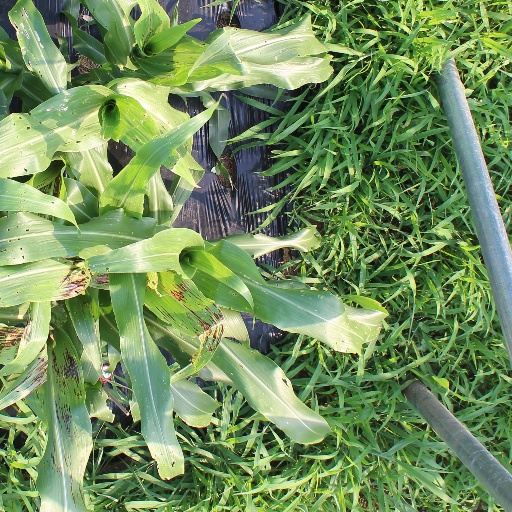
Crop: sorghum